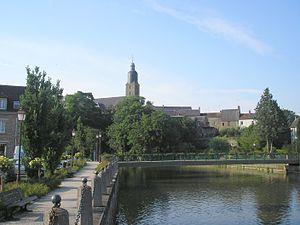
Putanges-le-Lac est une commune française située dans le département de l'Orne en région Normandie, peuplée de 2 181 habitants. Elle est créée le 1ᵉʳ janvier 2016 par la fusion de neuf communes, sous le régime juridique des communes nouvelles. Les communes de Chênedouit, La Forêt-Auvray, La Fresnaye-au-Sauvage, Ménil-Jean, Putanges-Pont-Écrepin, Rabodanges, Les Rotours, Saint-Aubert-sur-Orne et Sainte-Croix-sur-Orne deviennent des communes déléguées.
Putanges-Pont-Écrepin est une ancienne commune française, située dans le département de l'Orne en région Normandie, devenue le 1ᵉʳ janvier 2016 une commune déléguée au sein de la commune nouvelle de Putanges-le-Lac.